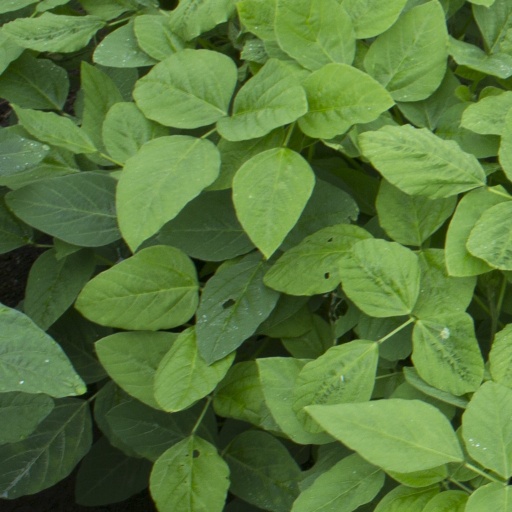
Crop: soybean